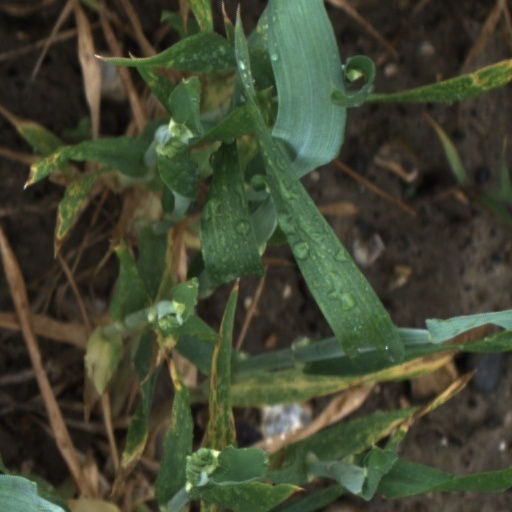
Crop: wheat